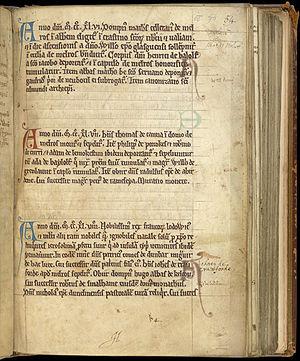
La Chronique de Melrose est une chronique médiévale vraisemblablement compilée par des moines de l'abbaye de Melrose, en Écosse. Couvrant la période allant de 735 à 1270, elle subsiste dans le manuscrit Cotton Faustina B ix, conservé à la British Library.